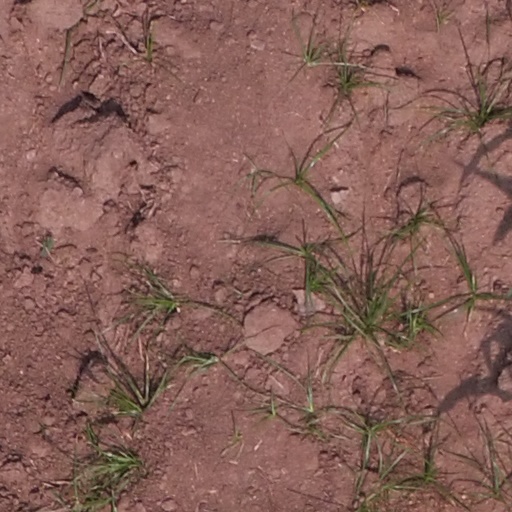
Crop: maize; corn